Swedish slave trade

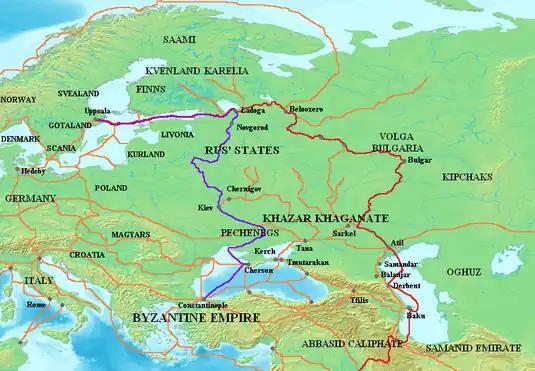
Map showing the major Varangian trade routes: the Volga trade route (in red) and the Trade Route from the Varangians to the Greeks (in purple). Other trade routes of the eighth-eleventh centuries shown in orange.

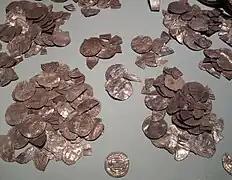
Samanid coins found in the Spillings Hoard

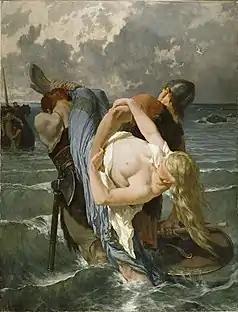
Vikings captured people during their raids in Europe.

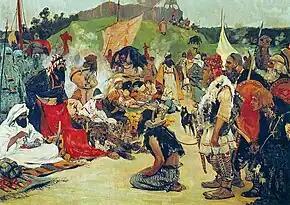
Trade negotiations in the country of Eastern Slavs. Pictures of Russian history. (1909). Vikings sold people they captured in Europe to Muslim merchants in present-day Russia.

Tasks for slaves in Sweden were helping with agricultural output for males and females, with women additionally serving as concubines or domestic servants. Thralls could have some social mobility in Norse society, as for example Olav Tyggvason, who went from captured slave of Estonians to king of Norway.